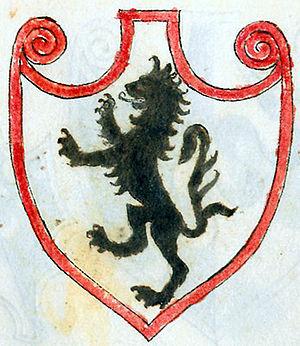
Les Longo est une famille patricienne de Venise, originaire de Rimini, d'où elle fut chassée en 1043. Ils furent exclus de la noblesse à la clôture du Maggior Consiglio.